Sambhaji

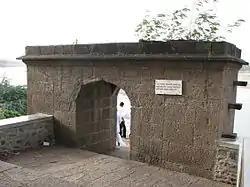

Having failed to take Janjira in 1682, Sambhaji sent a commander to seize the Portuguese coastal fort of Anjadiva instead. The Marathas seized the fort, seeking to turn it into a naval base, but in April 1682 were ejected from the fort by a detachment of 200 Portuguese. This incident led to a larger conflict between the two regional powers.